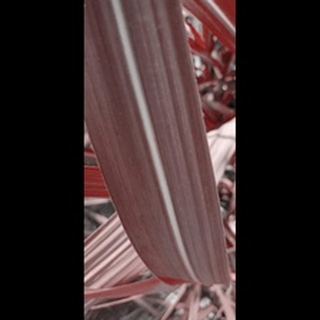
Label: healthy_sugarcane